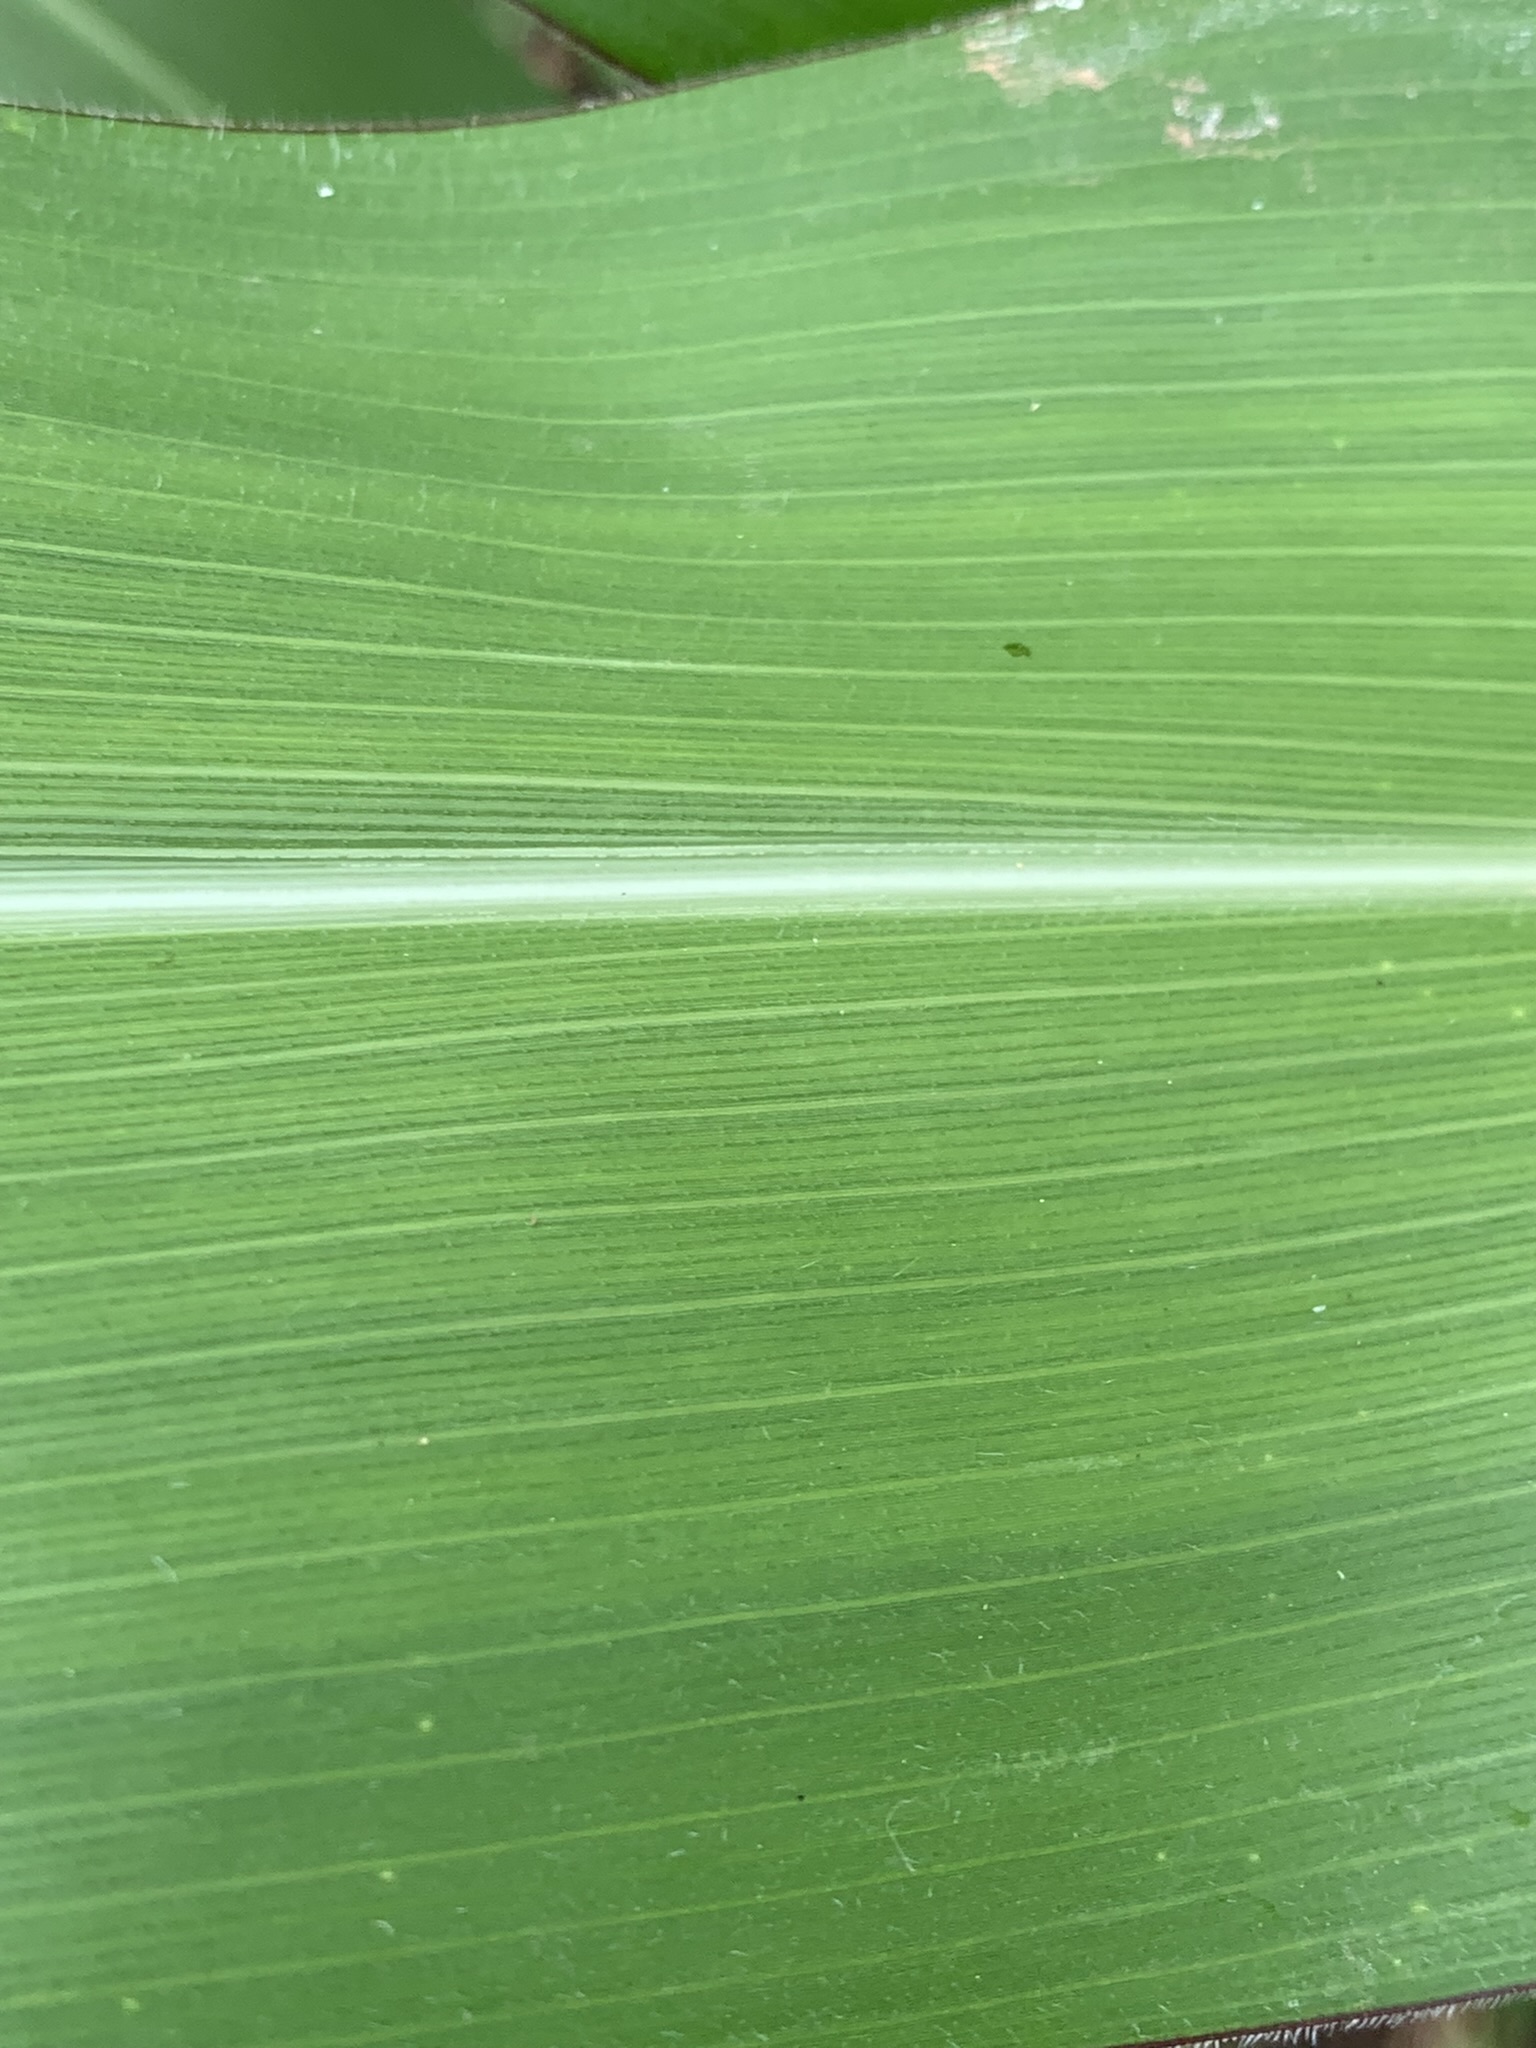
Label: Healthy